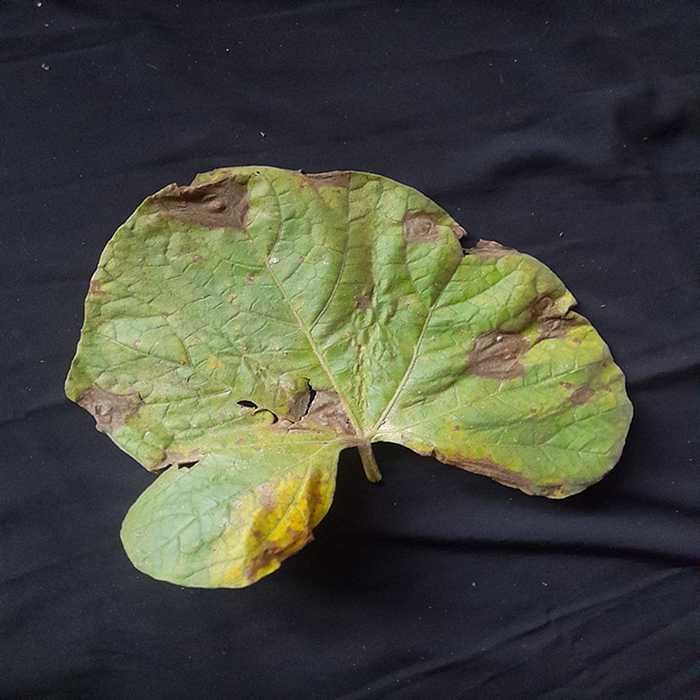
Plant: Bottle gourd
Label: Downey mildew